CC41

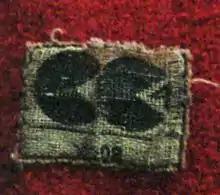
CC41 label on a coat.

The CC41 symbol, also known as the Utility mark, was an identifying mark of products produced and sold as part of the British Government's Second World War Utility Clothing Scheme.